Sylvie Vartan

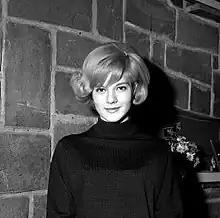
Vartan in 1962

In 1961, Eddie offered Sylvie the chance to record the song "Panne d'essence" with French rocker Frankie Jordan. The Decca Records EP was a surprise hit. Although she was not credited on the sleeve, "Panne d'essence" provided Vartan her first appearance on French television. The journalists gave her the nickname "la collégienne du twist". After the "twisting schoolgirl" had finished the Victor Hugo High School, she was free to sign a contract with Decca Records to start recording her own EP; carrying the title song "Quand le film est triste", a cover of Sue Thompson's "Sad Movies (Make Me Cry)", the EP was on sale by the beginning of December 1961.